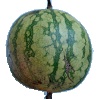
Label: watermelon